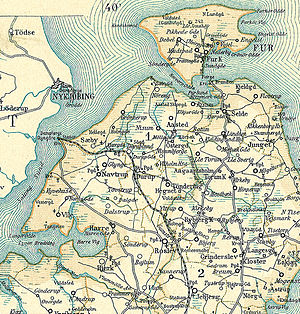
Harre Herred
Harre Herred omkring 1900
Kort over Harre Herred i den nordvestlige del af Viborg Amt
Harre Herred var et herred der ligger i den nordvestlige del af Salling, i det gamle Viborg Amt.